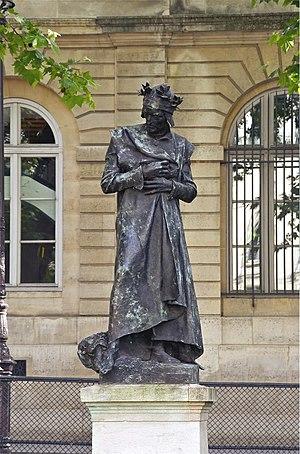
Statue de Dante, heurtant du pied la tête de Bocca degli Abati rencontré dans le 9ème cercle de l'Enfer (Chant XXXII), square Michel-Foucault, rue des Ecoles à Paris.
Bocca degli Abati est un noble florentin du parti guelfe au XIIIᵉ siècle.
La place Marcelin-Berthelot est une voie située entre le quartier de la Sorbonne du 5ᵉ arrondissement de Paris.
Jean-Paul Aubé, né à Longwy le 3 juillet 1837 et mort à Capbreton le 23 août 1916, est un sculpteur et médailleur français.
Le square Michel-Foucault est un espace vert du 5ᵉ arrondissement de Paris